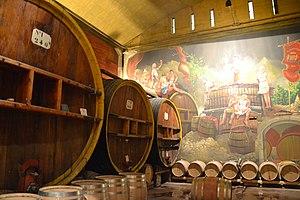
Cave coopérative viticole de Morières-lès-Avignon
Le gadagne, ou côtes-du-rhône villages Gadagne, est un vin, protégé par une AOC, produit sur les communes de Châteauneuf-de-Gadagne, Caumont-sur-Durance, Morières-lès-Avignon, Saint-Saturnin-lès-Avignon et Vedène, dans le département de Vaucluse.